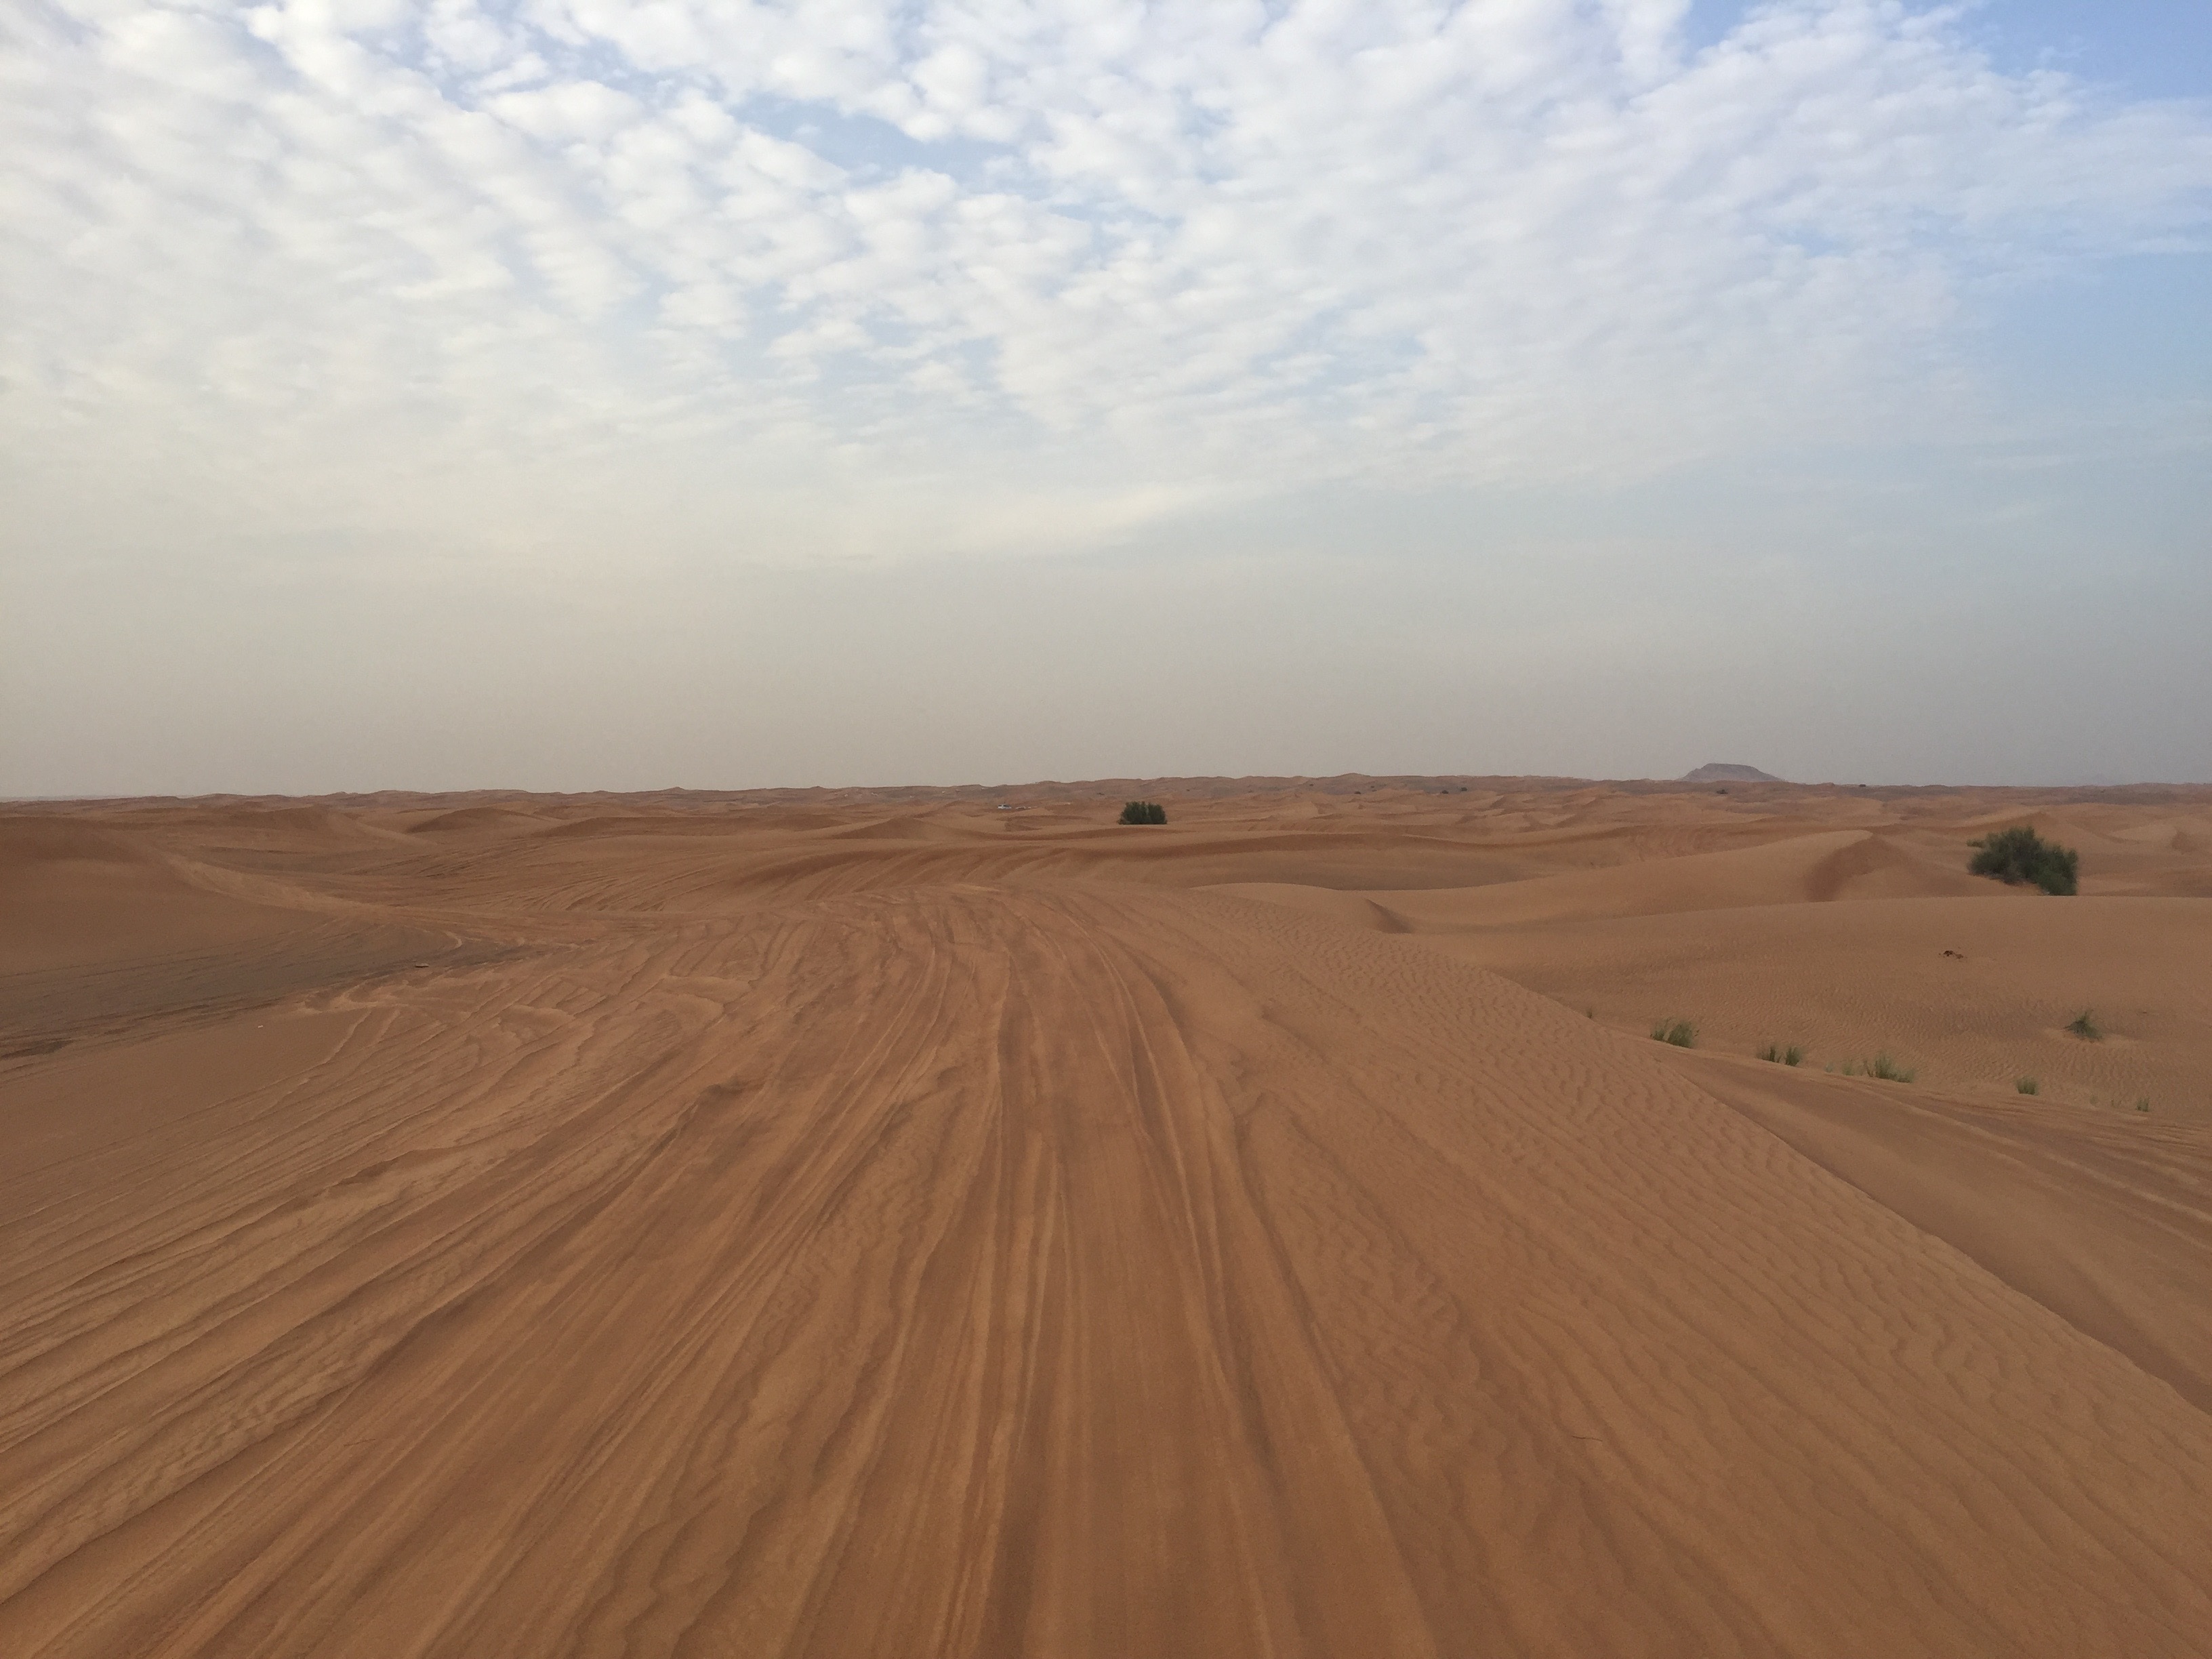
landscape, sand, horizon, field, prairie, desert, plain, grassland, plateau, habitat, ecosystem, sahara, wadi, steppe, landform, erg, natural environment, geographical feature, aeolian landform